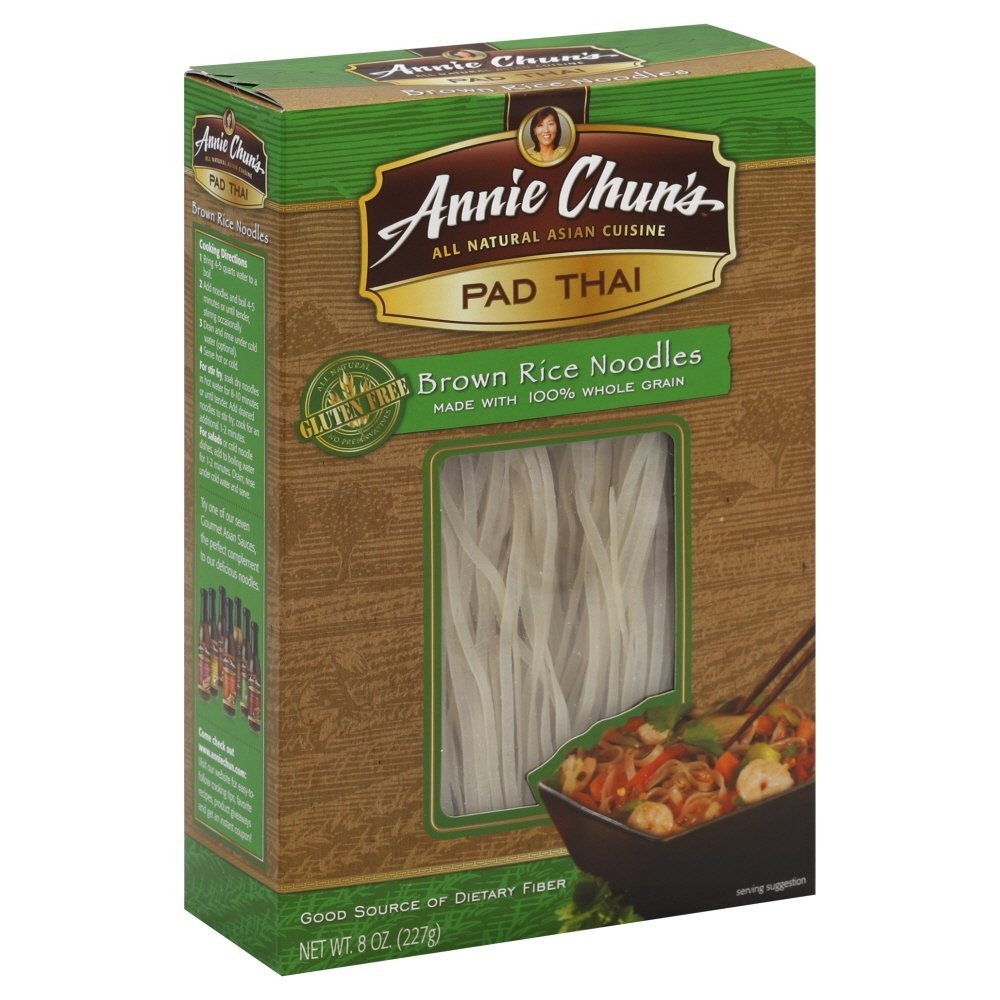
Item Name: ANNIE CHUNS NOODLE BRWN RICE PAD THAI, 8 OZ, PK- 6
Value: 48.0
Unit: Fl Oz

Price: 12.395